Saurolophus

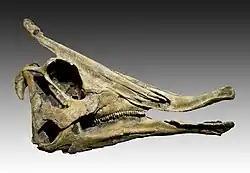
Skull of "S. angustirostris"

The distinctive spike-like crest of "Saurolophus" has been interpreted in multiple ways, and could have had multiple functions. Brown compared it to the crest of a chameleon, and suggested it could provide an area for muscle attachment and a connection point for a nonbody back frill like that seen in the basilisk lizard. Peter Dodson interpreted similar features in other duckbills as having use in sexual identification. Maryańska and Osmólska, noting the hollow base, suggested that the crest increased the surface area of the respiratory cavity, and helped in thermoregulation. James Hopson supported a function as a visual signal, and further mentioned the possibility that the inflatable skin flaps over the nostrils could have acted as resonators and additional visual signals. This idea has been picked up by authors of popular dinosaur works, such as David B. Norman, who discussed hadrosaurid display at length and included a life restoration of such an adaptation in action.